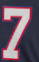
Number: 7